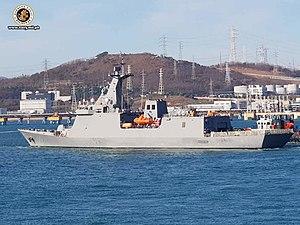
La classe Jose Rizal est une classe de frégate construite pour la marine philippine. Deux exemplaires ont été commandés à Hyundai Heavy Industries, qui remporta l'appel d'offre avec une version plus légère de la classe Incheon.